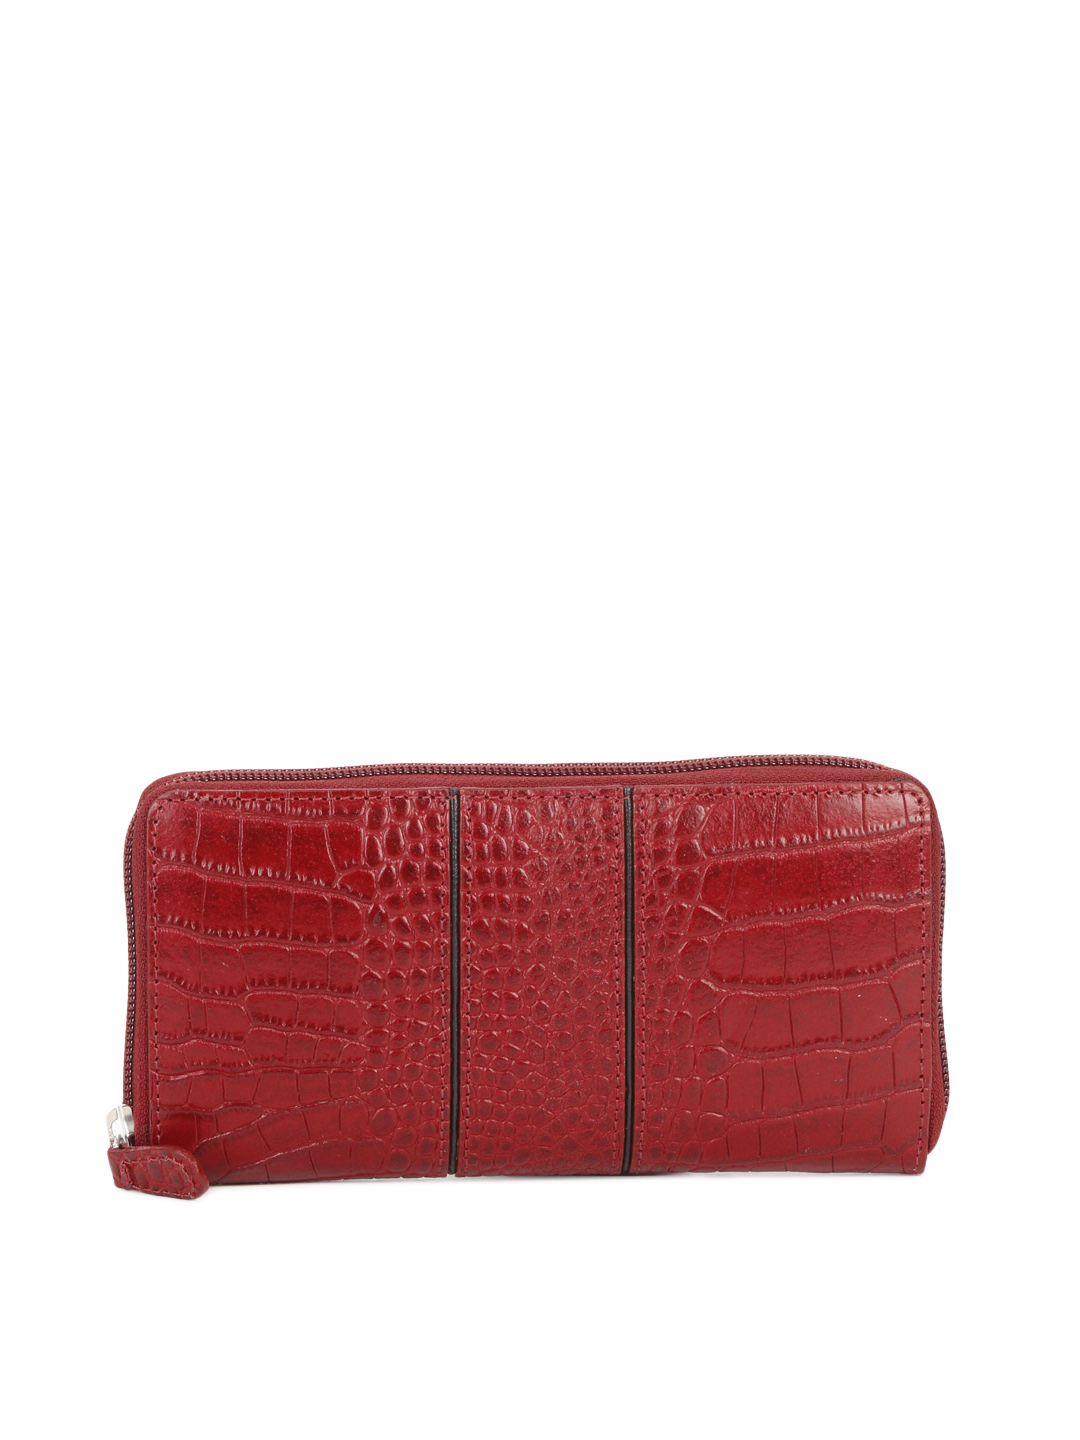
Wills Lifestyle Women Maroon Wallet
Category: Accessories / Wallets / Wallets
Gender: Women
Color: Maroon
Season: Summer 2012
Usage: Casual